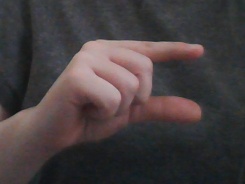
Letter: dal